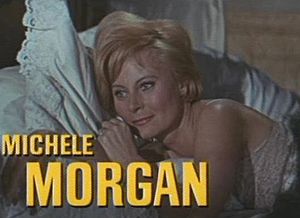
Michèle Morgan / Filmografi
Michèle Morgan i Den tabte kommando fra 1966
Michèle Morgan var en fransk skuespillerinde.